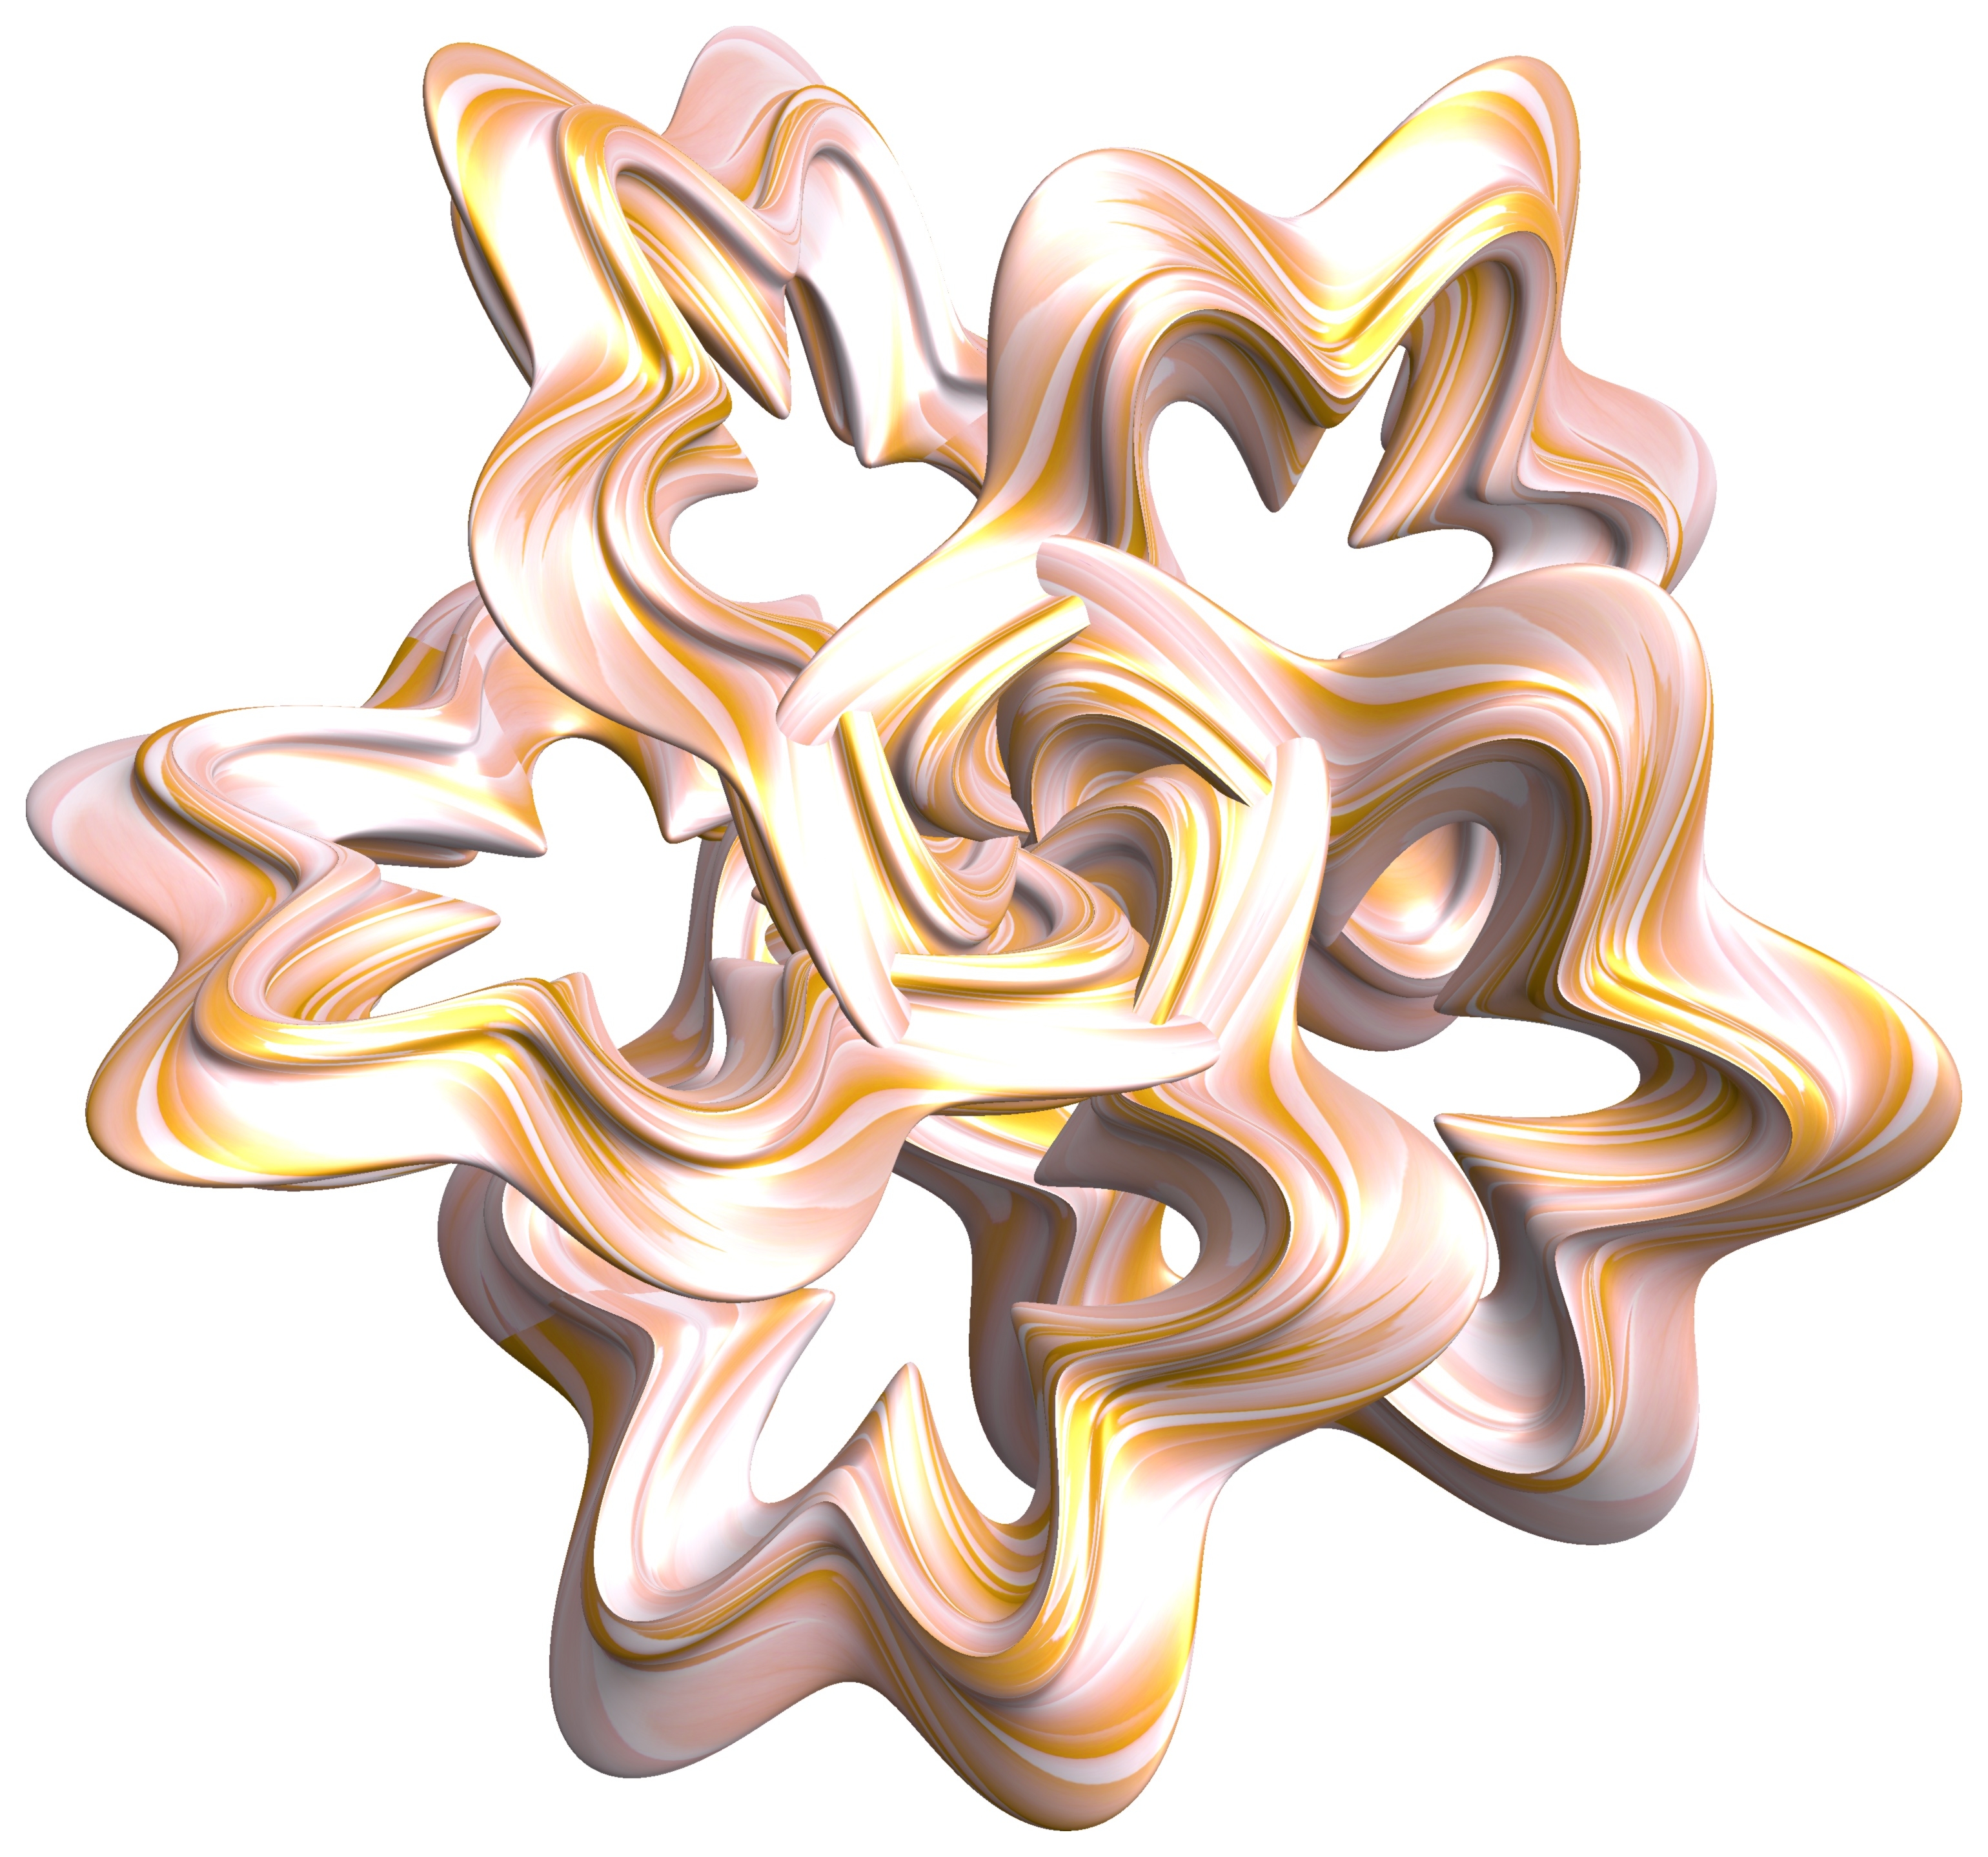
structure, texture, flower, pattern, geometry, font, sculpture, cool image, drawing, illustration, design, symmetry, 3d, graphic, shape, torus, mathematica, cg, parametricplot3d, code, program, algorithm, mapping, geometricsculpture, hexagram